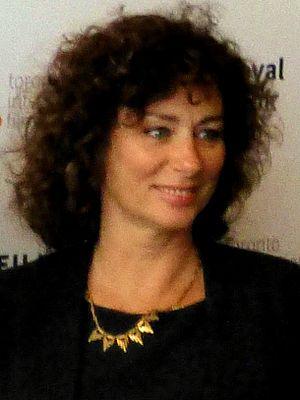
Isabelle Candelier, née le 12 juin 1963 à Albi, est une comédienne française.